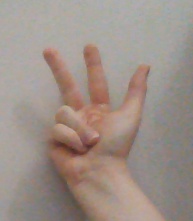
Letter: al